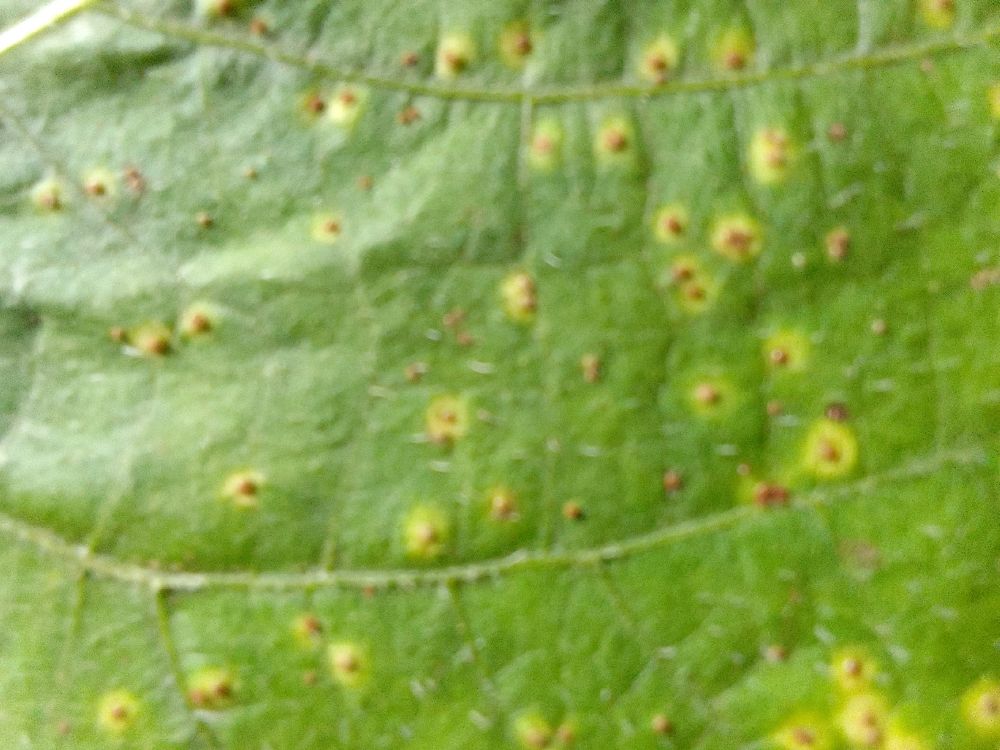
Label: rust